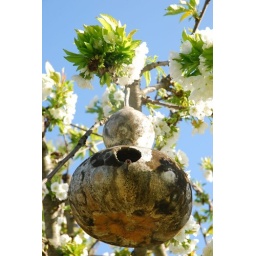
a woodpecker widened the hole, but no birds in it, as far as I know